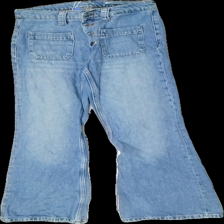
View: front
Type: Jeans
Category: Ladies
Brand: Zara
Colors: Blue
Material: 100% Cotton
Cut: None
Size: 34
Season: All
Trend: Denim
Price range: 100-150
Recommended usage: Reuse